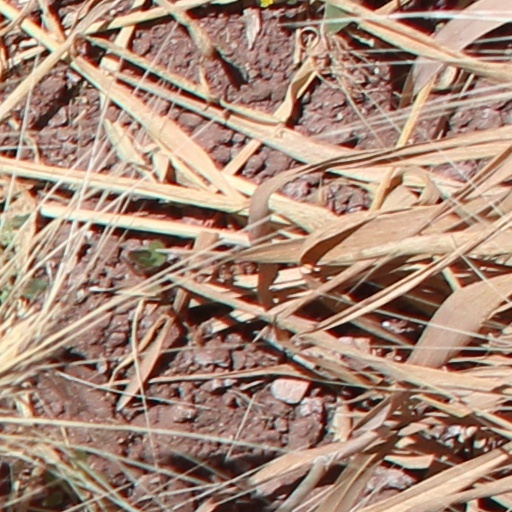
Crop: wheat